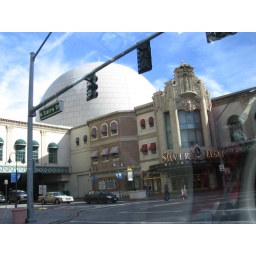
Down at the Silver Legacy. You can see my red shirt in the reflection.